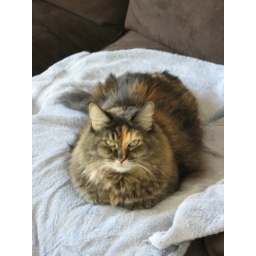
we call this sitting like a chicken (no paws in front)